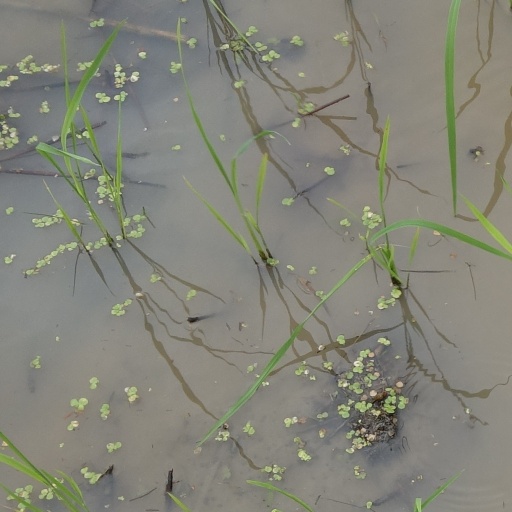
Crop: rice